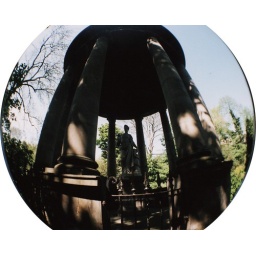
Someone has put a plant in her water cup...